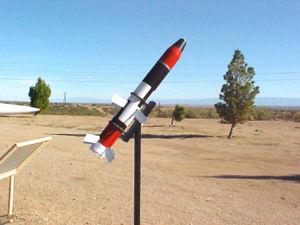
L'armée royale jordanienne fait partie des Forces armées jordaniennes. Elle tire ses origines d'unités comme la Légion arabe. Elle a livré des combats à Israël en 1948, 1956, 1967, et 1973. L'armée a également combattu les Syriens et l'OLP au cours de Septembre noir en 1970.